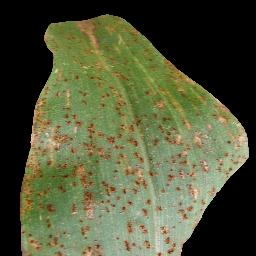
Label: Corn___Common_rust